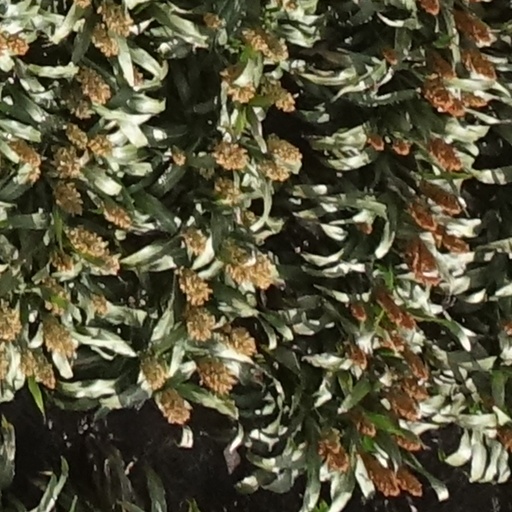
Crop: sorghum